Steven Paul Logan

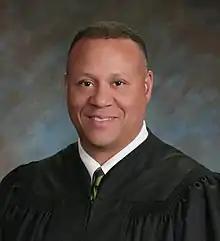

Steven Paul Logan (born December 23, 1965) is an American lawyer and judge serving as a United States district judge of the United States District Court for the District of Arizona. He is a former United States magistrate judge of the same court.